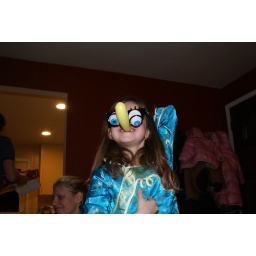
Uncle Chris and the girls at his house in Seattle, WAUncle Chris and the girls at his house in Seattle, WA